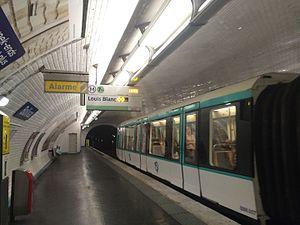
Station de métro Bolivar en mai 2016
Bolivar est une station de la ligne 7 bis du métro de Paris, située dans le 19ᵉ arrondissement de Paris.